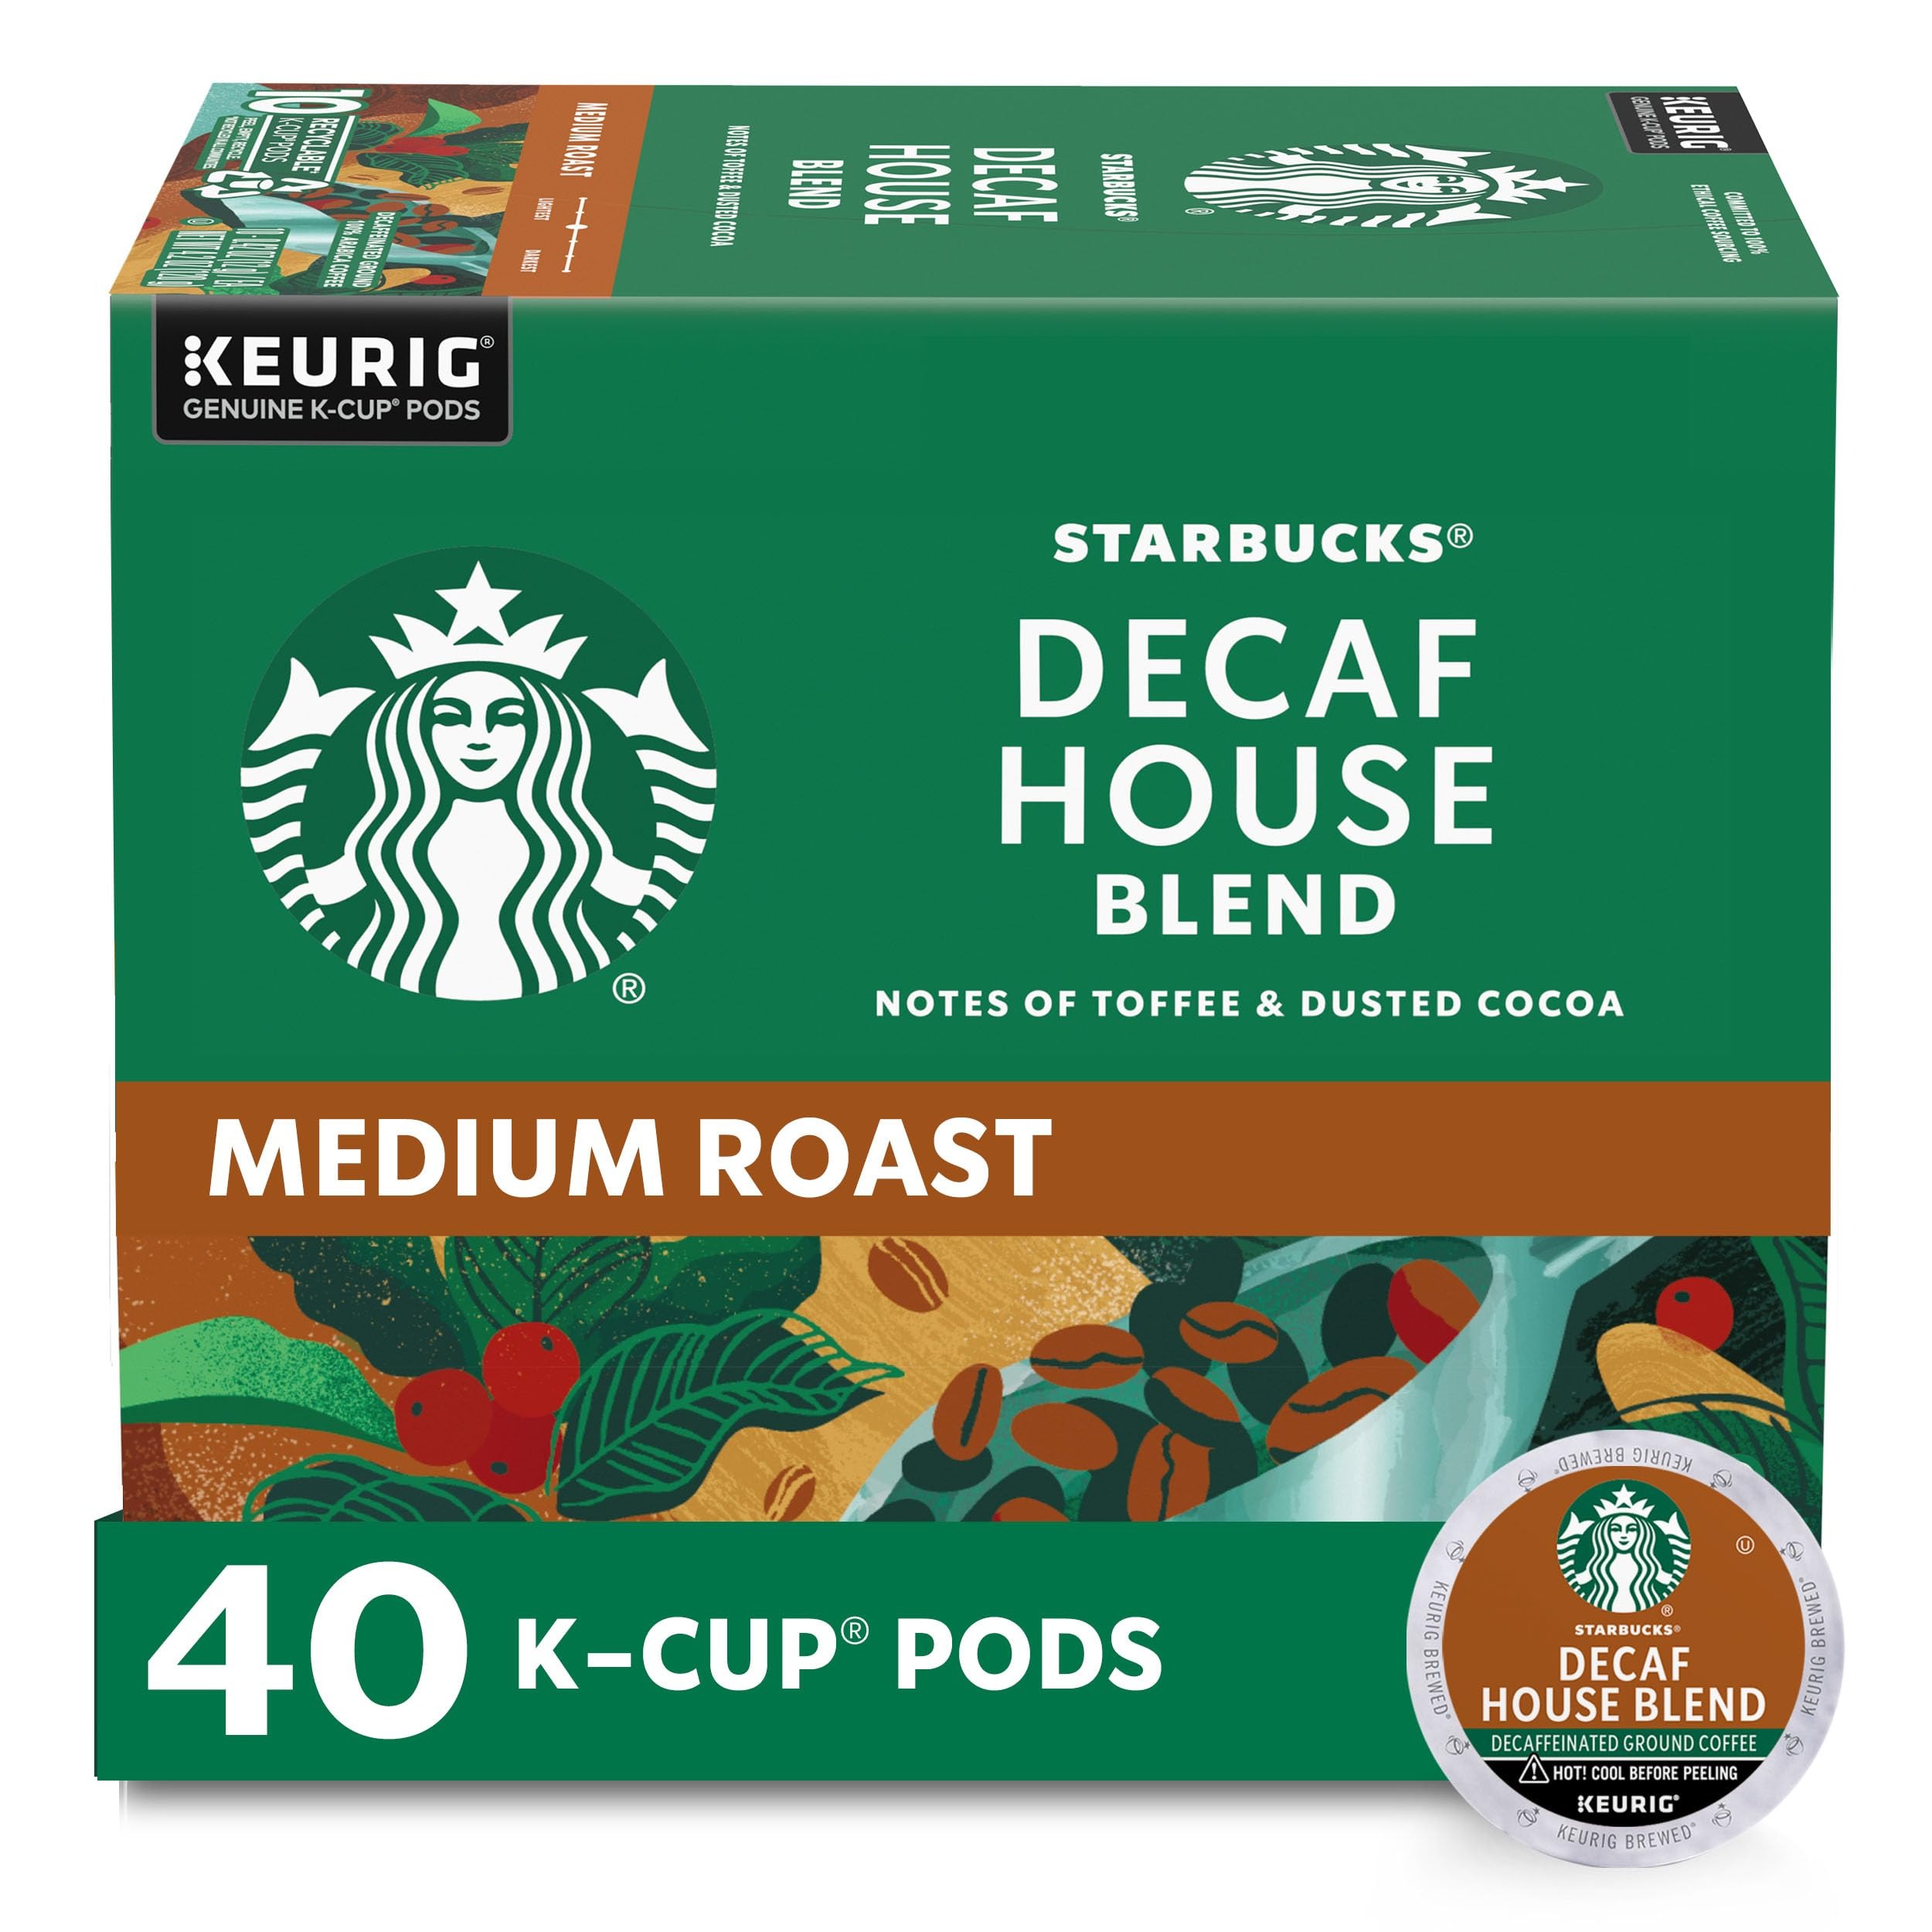
Item Name: Starbucks Decaf K-Cup Coffee Pods, House Blend for Keurig Brewers, 1 box (40 pods)
Bullet Point 1: 40-count box of Starbucks Decaf House Blend medium roast K-Cup coffee pods for Keurig brewers
Bullet Point 2: Medium roast coffee with notes of toffee and cocoa
Bullet Point 3: Made with 100% Arabica coffee beans roasted fresh by Starbucks
Bullet Point 4: Customize your cup with milk, cream or flavored syrups
Bullet Point 5: Ethically sourced coffee through partnerships for sustainability
Value: 40.0
Unit: Count

Price: 17.49